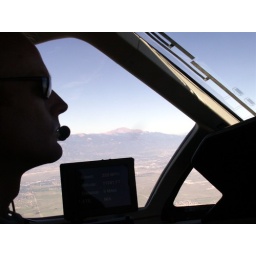
Pikes Peak from the co-pilot seat flying north before landing in Colo Spgs